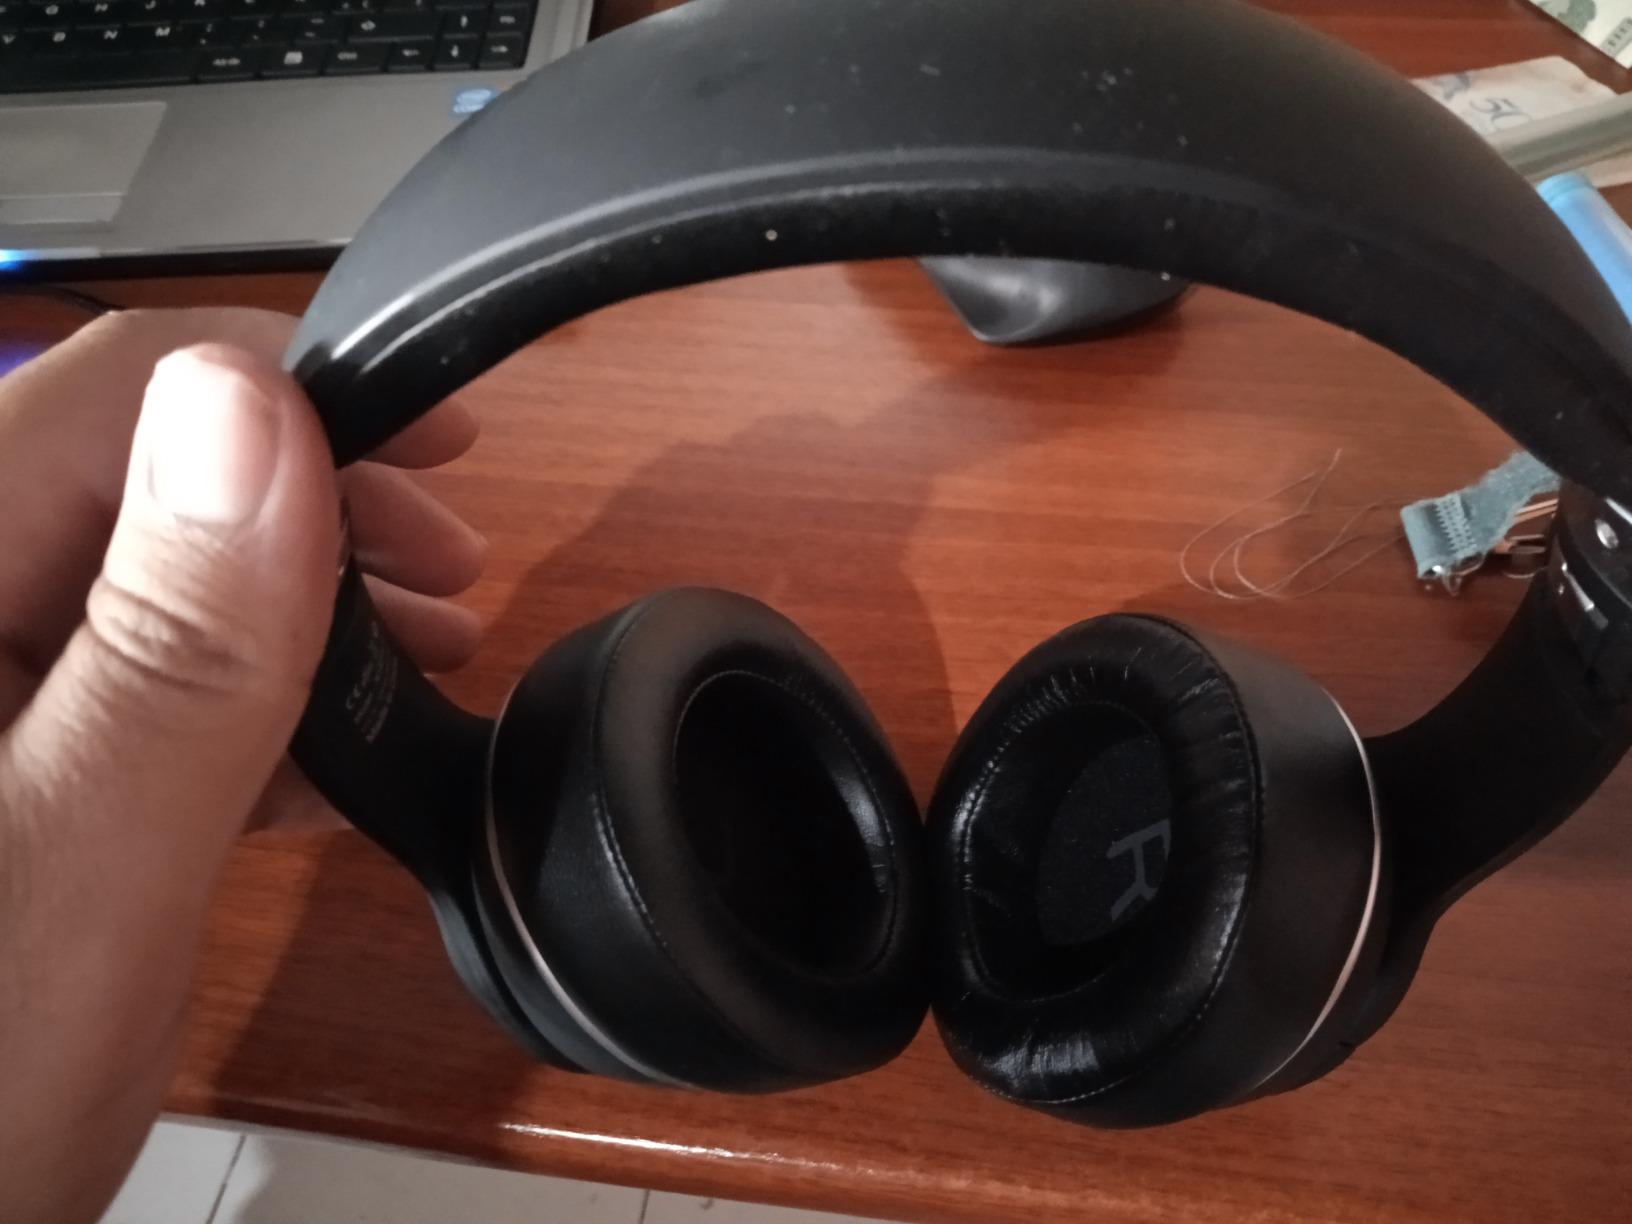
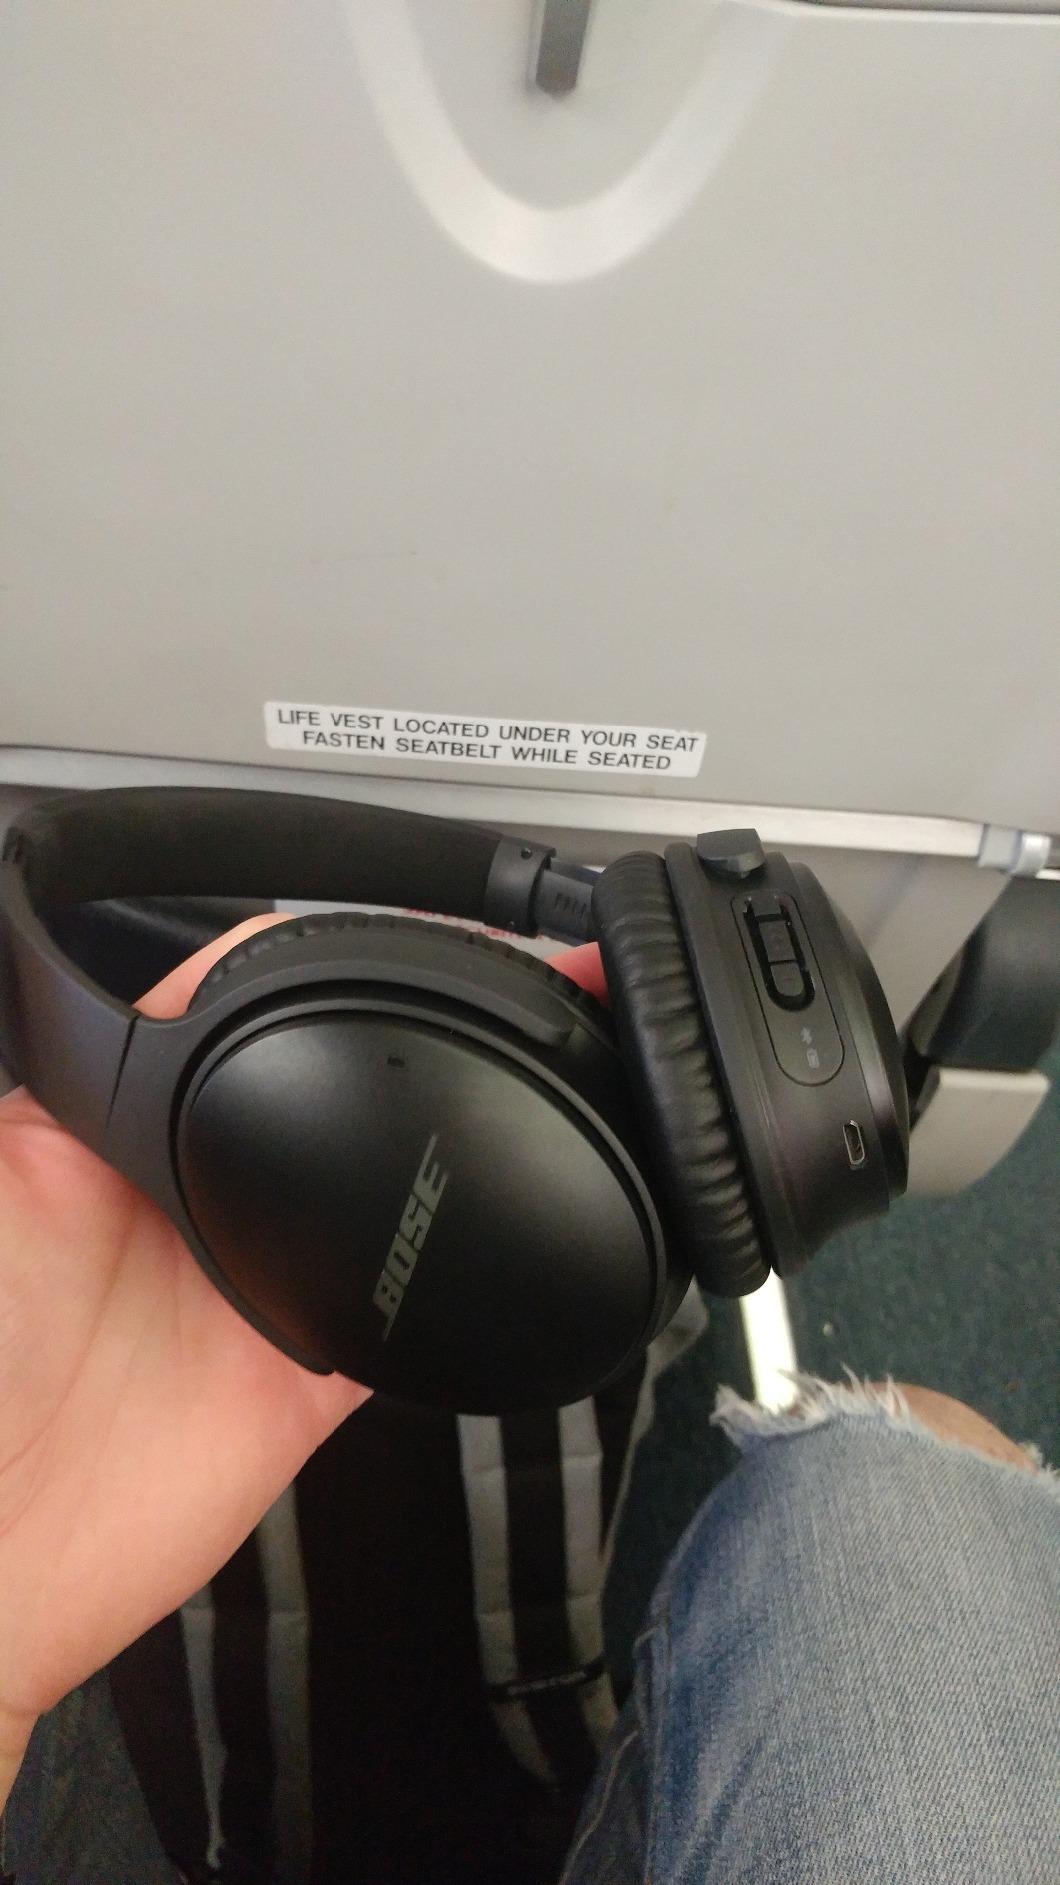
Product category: headphones
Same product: no